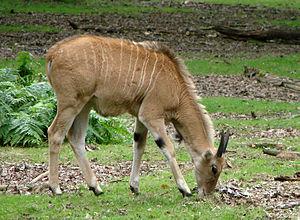
Jeune éland du Cap (Taurotragus oryx).Parc de Thoiry.